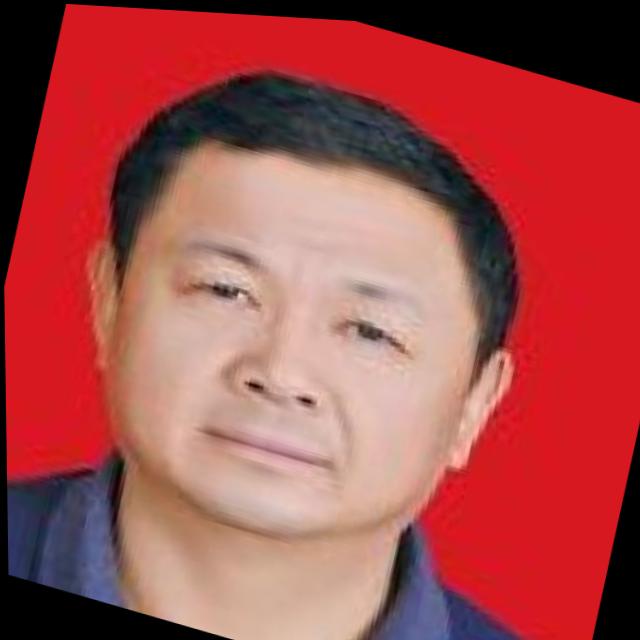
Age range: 45-64